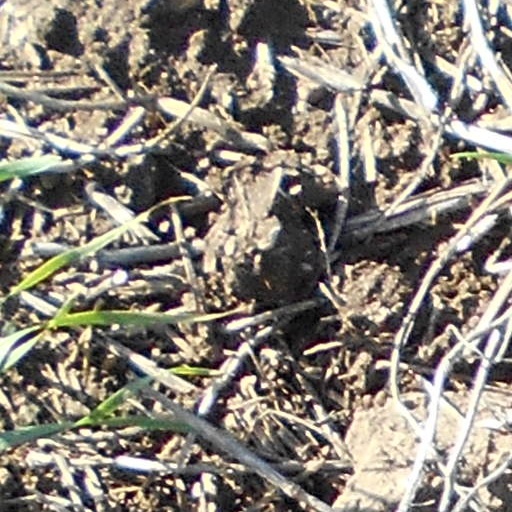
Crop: wheat